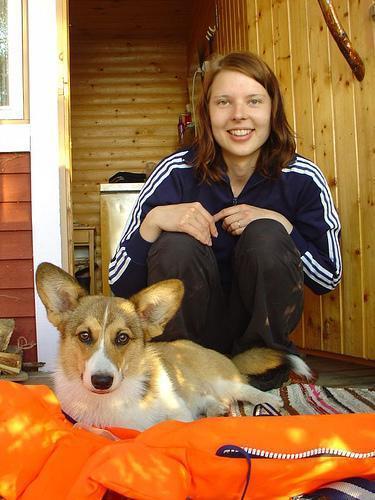
Pembroke